South Warnborough

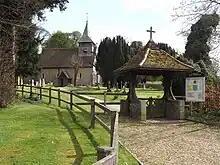
St Andrew's church

St. Andrew's church dates from the early 12th century and is a Grade II* listed building. Its walls are made of flint rubble, except for the West wall of the nave and the 19th century South aisle. Its roofs are now tiled, though in the Middle Ages they may well have been thatched. The unusual wooden bell turret at the West end is late 14th century. Inside, the roofs of the nave and chancel are of the trussed-rafter type, used in mediaeval and late mediaeval times. In its original form the church had no South aisle, which was added by the Victorian architect Street about 1870. There were, however, nave altars on either side of the chancel steps as well as the main altar at the East end.